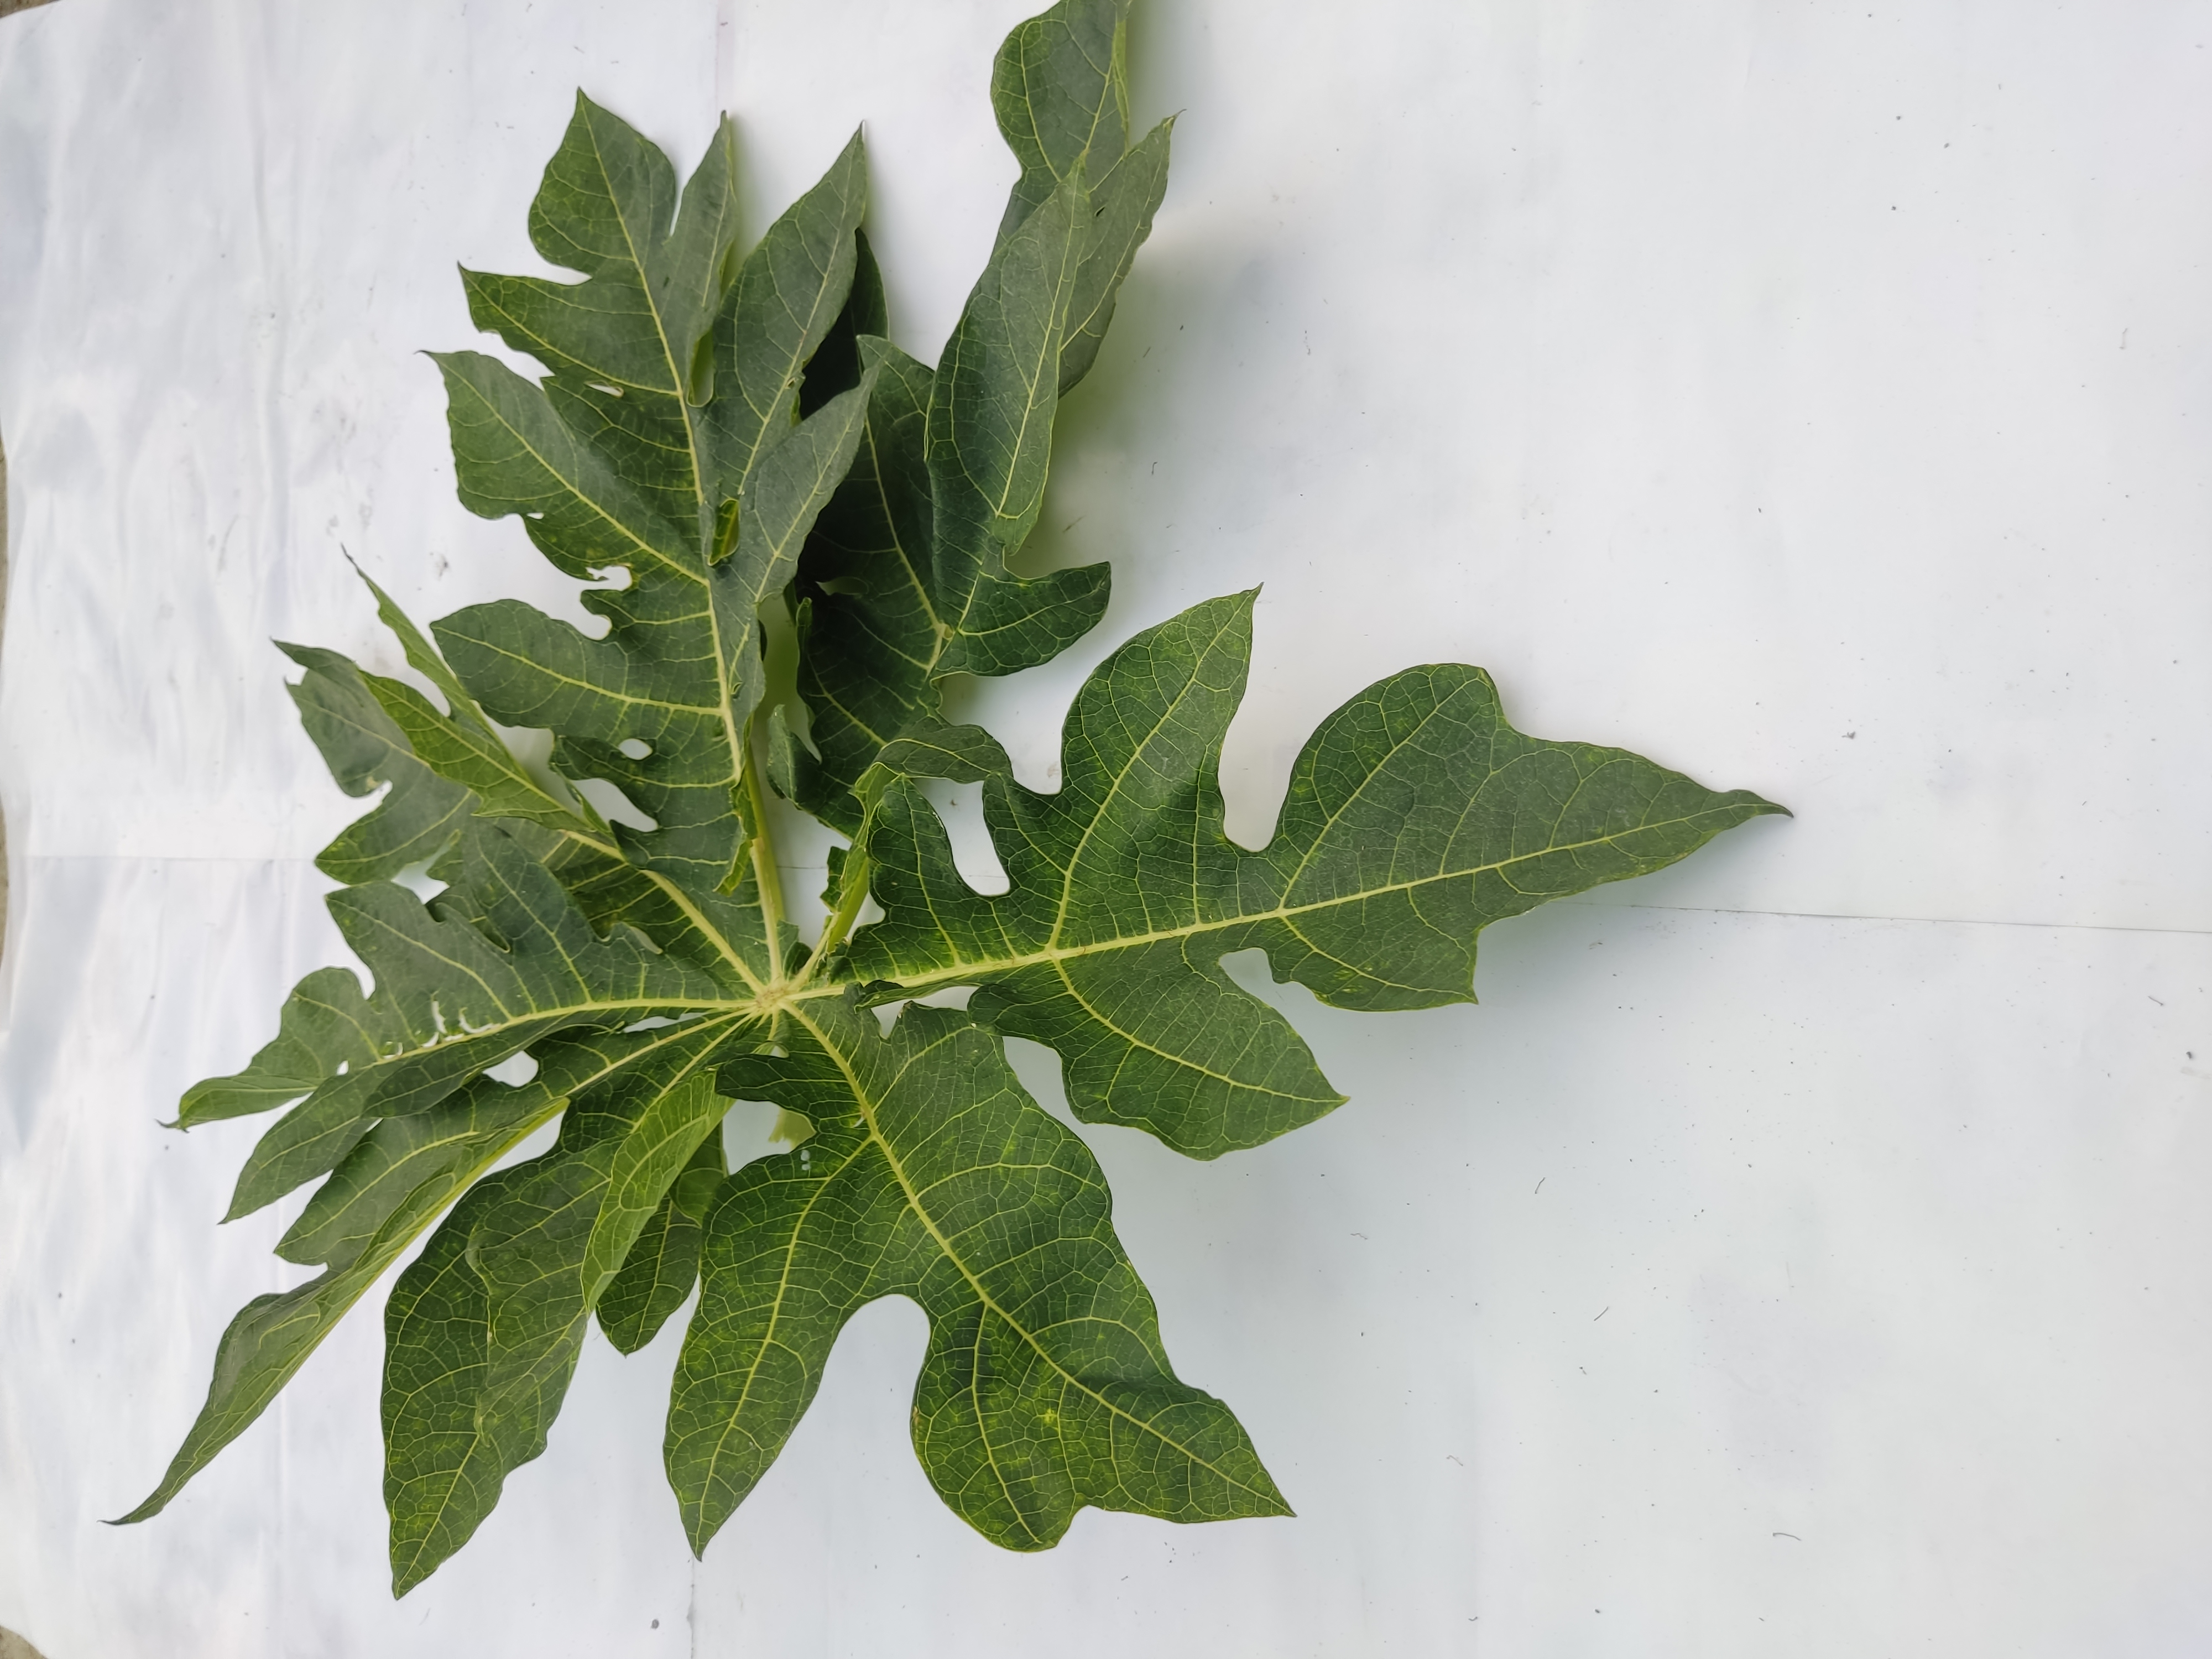
Label: Mosaic